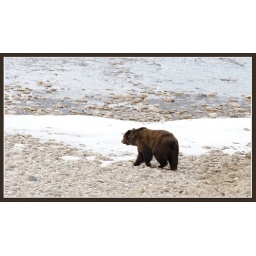
This was my first attempt at bear photography. This is a large male grizzley photographic near Lake Louise, Alberta.